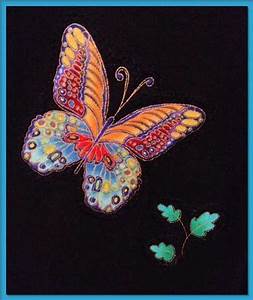
Label: farfalla